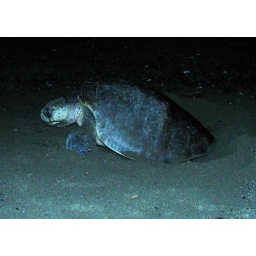
Giant sea turtle laying eggs on the beach in Zihuatanejo around 3am.